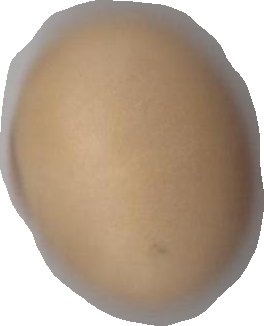
Variety: Dega